Compact Linear Collider

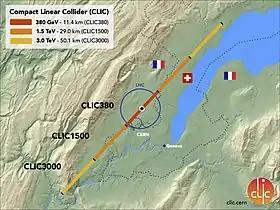
CLIC accelerator with energy stages of 380 GeV, 1.5 TeV and 3 TeV

CLIC is foreseen to be built and operated in three stages with different centre-of-mass energies: 380 GeV, 1.5 TeV, and 3 TeV. The integrated luminosities at each stage are expected to be 1 ab, 2.5 ab, and 5 ab respectively, providing a broad physics programme over a 27-year period. These centre-of-mass energies have been motivated by current LHC data and studies of the physics potential carried out by the CLIC study.